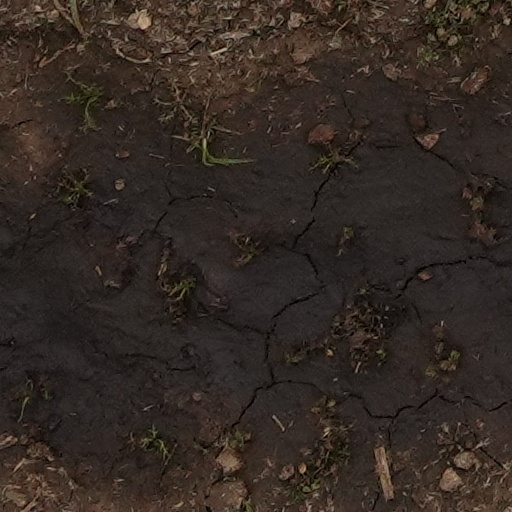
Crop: wheat